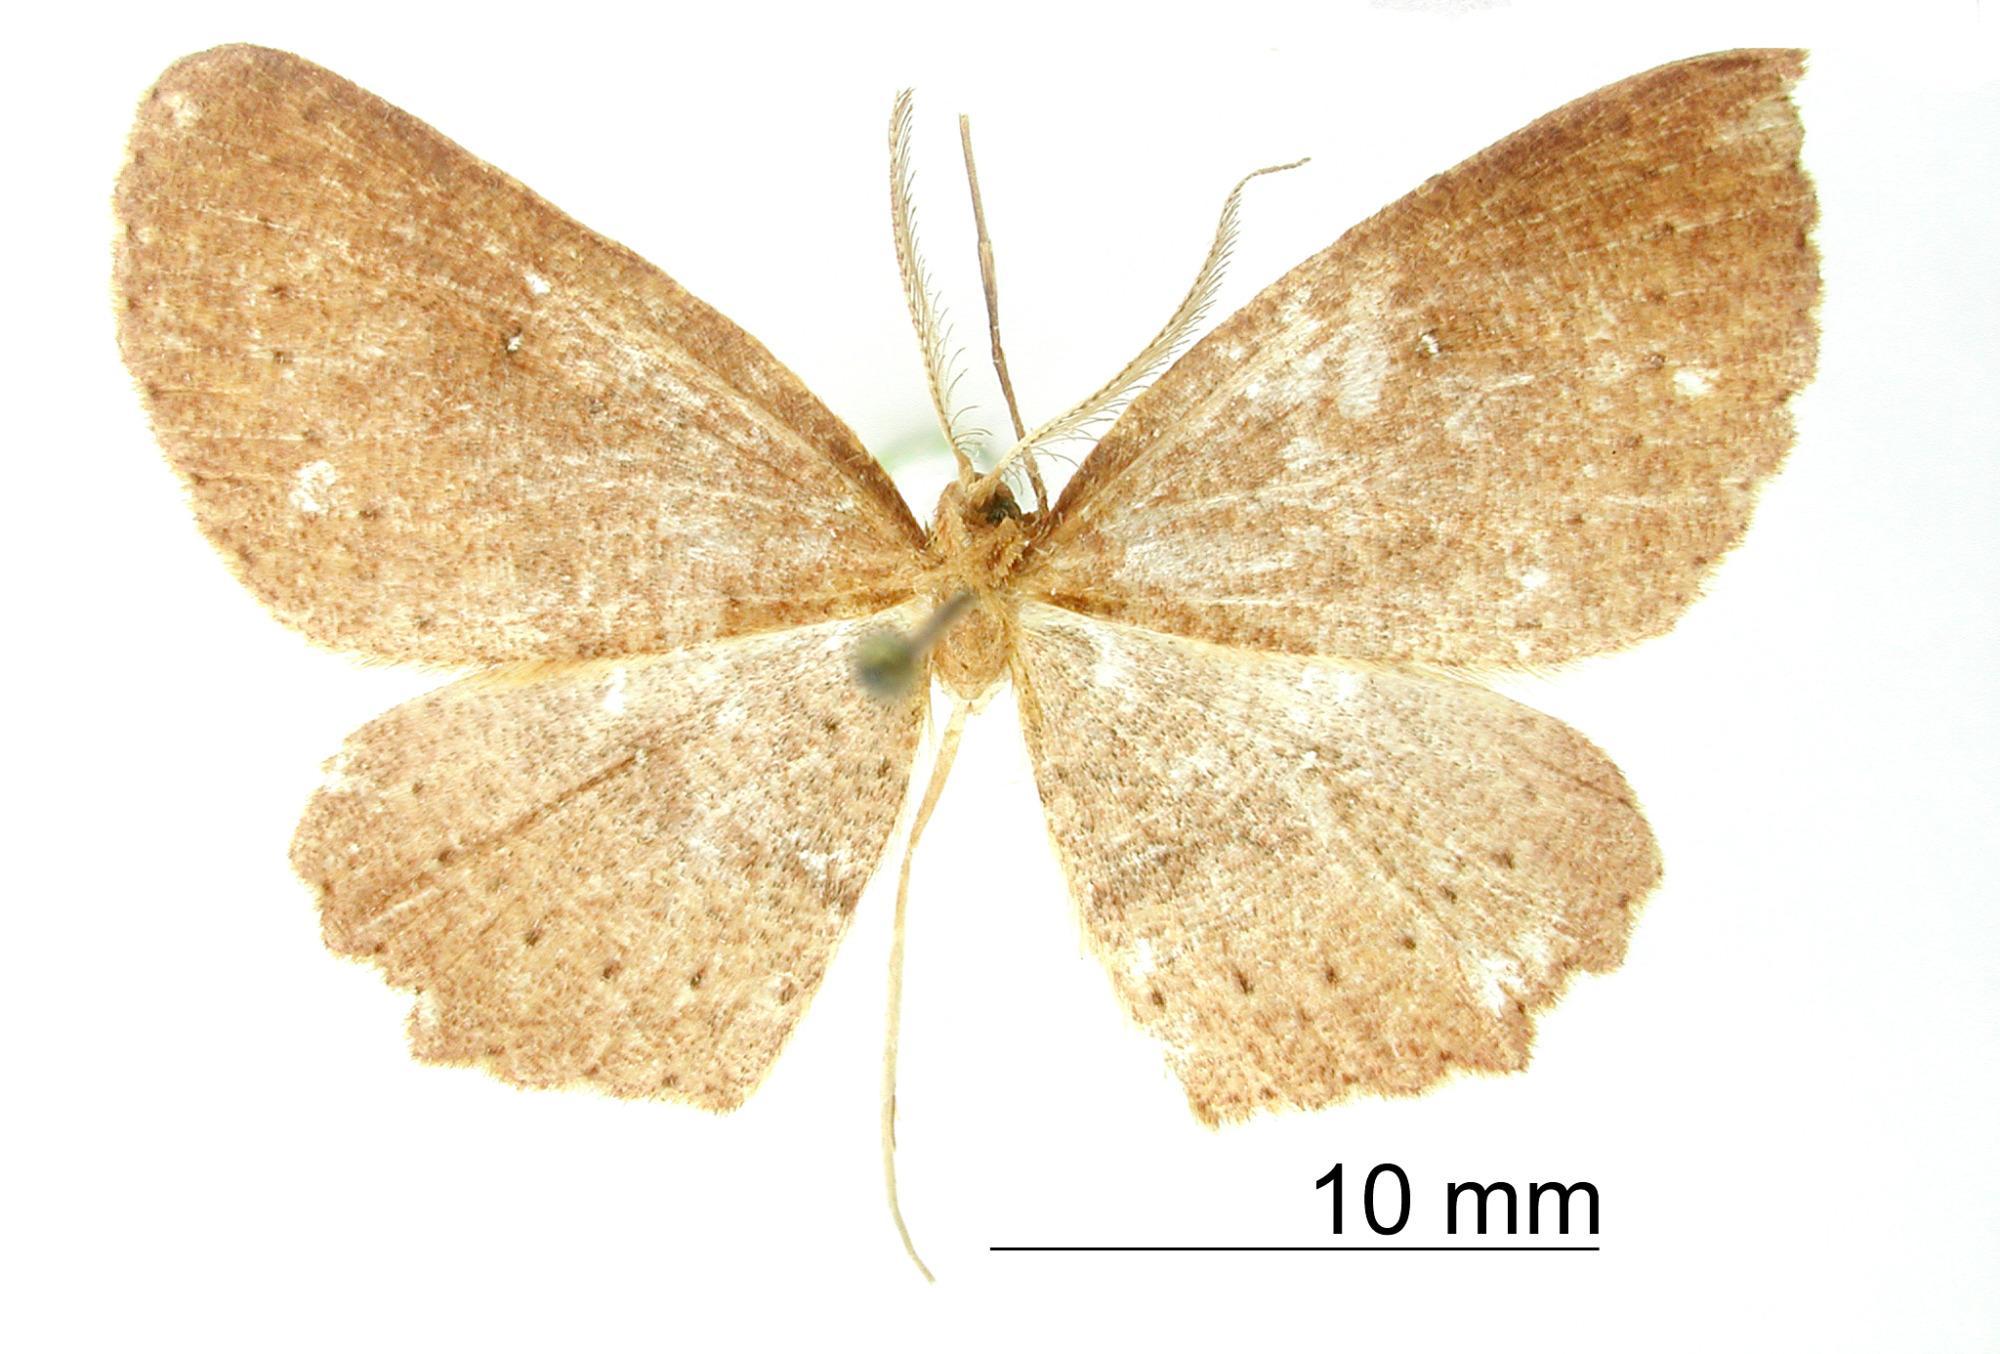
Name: Anisodes brevipalpis
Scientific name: Anisodes brevipalpis Dognin, 1913
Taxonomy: Animalia, Arthropoda, Insecta, Lepidoptera, Geometridae, Sterrhinae
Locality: Bogota, Cundinamarca, Colombia